Carwoola Homestead

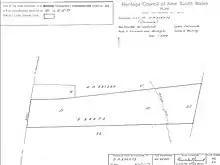
Heritage boundaries

Carwoola is an early colonial homestead complex containing a large number of early buildings set in an impressive rural landscape of natural and man-made elements. Carwoola homestead and outbuildings was erected over a period between about 1830 to 1850. The main blocks architecture is strong, simple and unpretentious, while the outbuildings re not only noteworthy as vernacular forms but also for the interesting groupings that they create in an impressive garden setting. The site has important historical associations and was a centre of rural hospitality in the district during the later part of the 19th century.